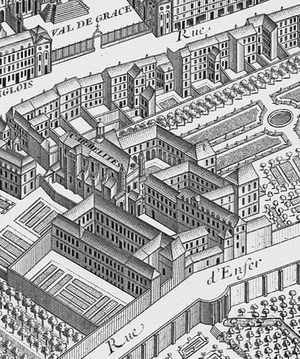
La couvent des carmélites du faubourg Saint-Jacques extrait du plan de Paris de Turgot, 1734
Le couvent des Carmélites du faubourg Saint-Jacques, dit Carmel de l'Incarnation, est le premier couvent des Carmels déchaussés à Paris. Fondé en 1603 rue Saint-Jacques, il devient la maison-mère de cet ordre en France et attire des religieuses appartenant à la grande noblesse. Il est fermé à la Révolution française et rasé en 1797.